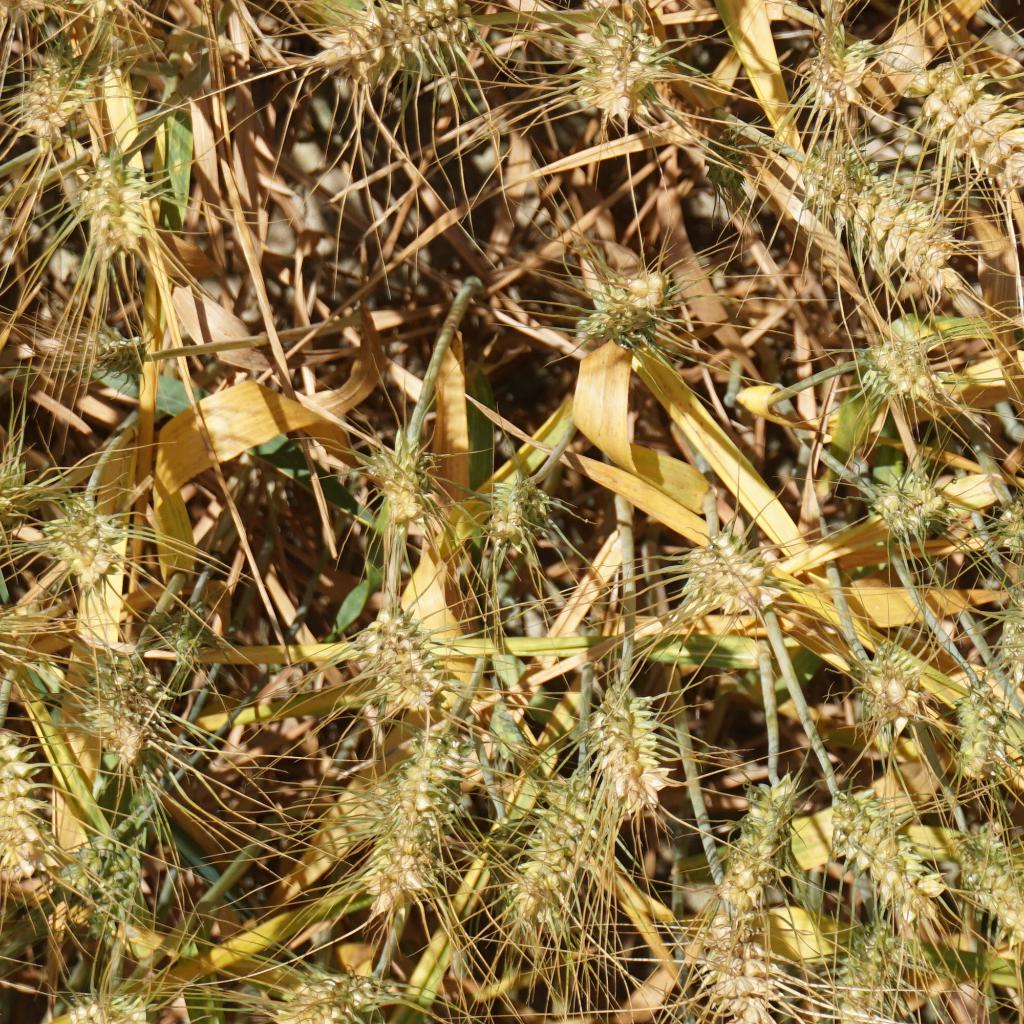
Country: France
Location: Gréoux
Wheat development stage: Filling - Ripening